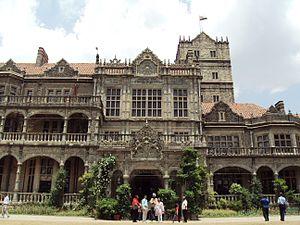
Shimla est une ville du nord-ouest de l'Inde, capitale de l'État de Himachal Pradesh et du district du même nom. Comptant aujourd'hui plus de 100 000 habitants, elle est de 1864 à l'indépendance du pays en 1947 la capitale d'été du gouvernement impérial anglais de Delhi et est souvent le centre d'activités et rencontres politiques importantes.